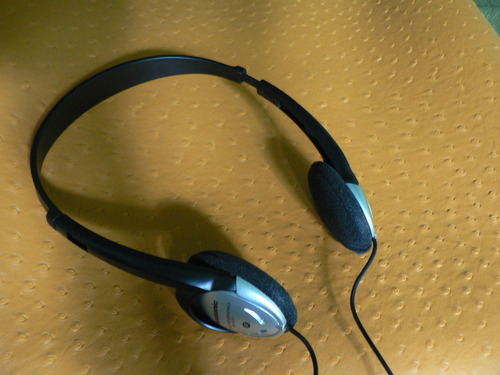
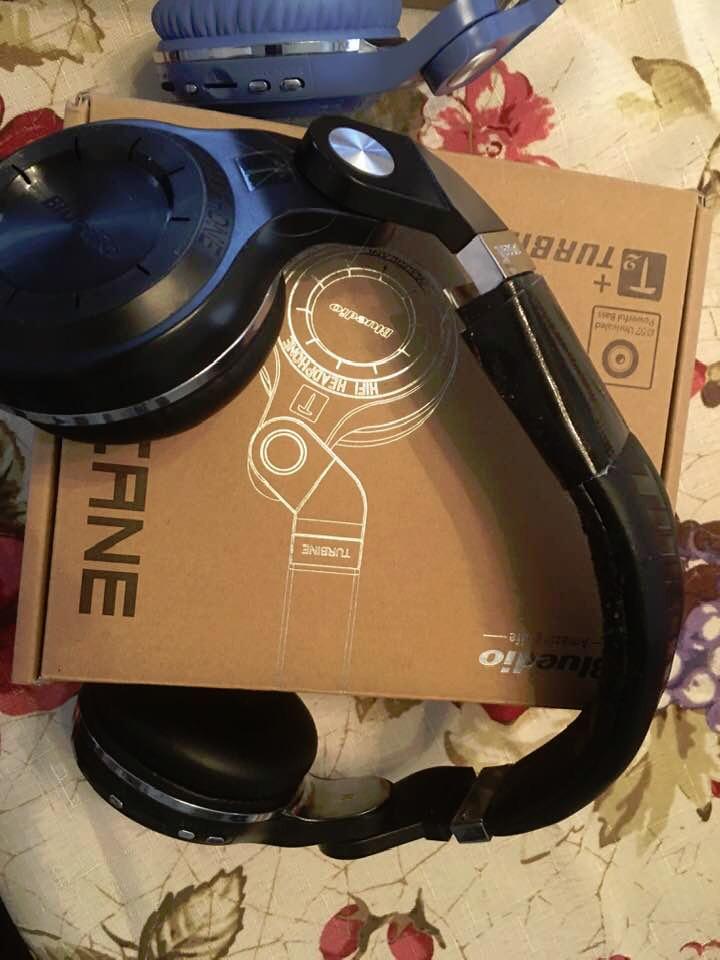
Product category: headphones
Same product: no